Rob Mackowiak

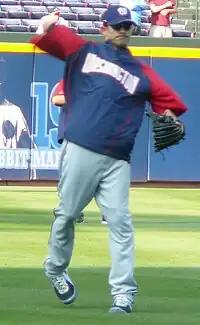
Mackowiak with the Washington Nationals in .

In December 2007, Mackowiak signed with the Washington Nationals, but was released in June. He appeared in 38 games for the Nationals, hitting .132. Later in the month, he was signed by the Cincinnati Reds and sent to Triple-A Louisville.